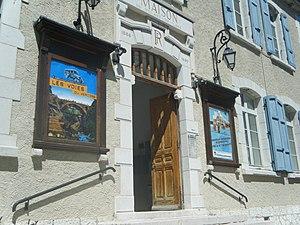
Entrée de la Maison du Patrimoine de Villard de Lans en Juillet 2020
La maison du patrimoine de Villard-de-Lans, parfois abrégée en « la Maison du patrimoine », est un musée local situé à Villard-de-Lans, en France, installé dans l'ancien hôtel de ville de la commune.